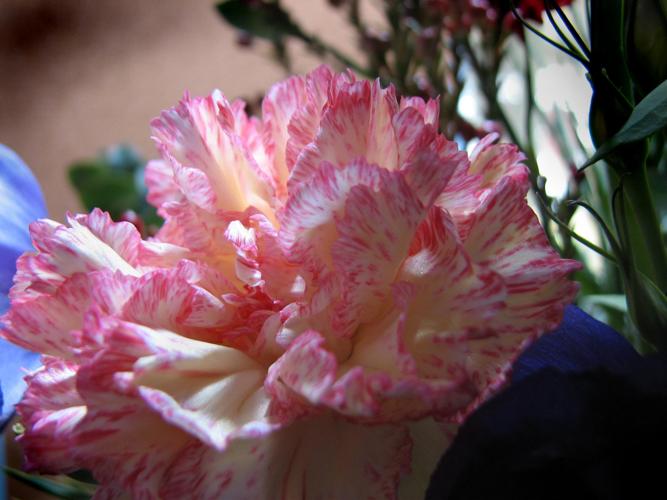
Label: carnation